Genevieve Garvan Brady

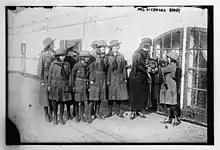
Genevieve Garvan Brady with Girl Scouts in 1924

Genevieve Brady, Duchess of the Holy Roman Church (later Macaulay, née Garvan; April 11, 1880 – November 24, 1938) was an American philanthropist and patron of Catholic charities. She served as the Vice President of the Welfare Council of New York, as Vice Chair of the National Women's Committee on Welfare and Relief Mobilization, and as Board Chair of the Girl Scouts of the USA. In 1926, she was ennobled by Pope Pius XI, becoming a papal duchess in her own right. In 1934, she became the first woman to receive an honorary degree from Georgetown University.